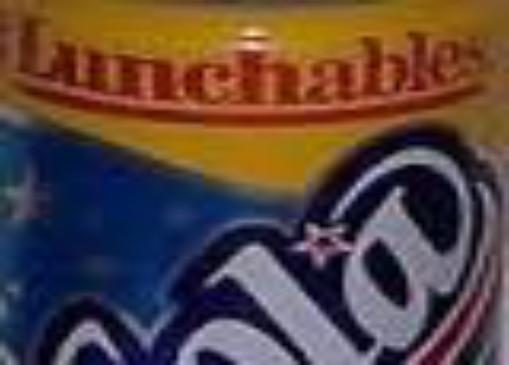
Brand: Lunchables
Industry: Food